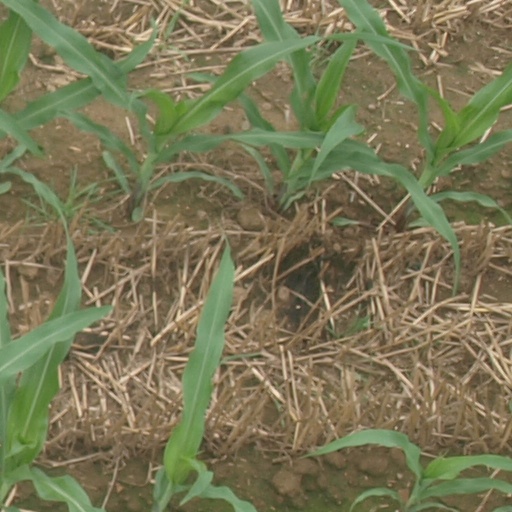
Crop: maize; corn